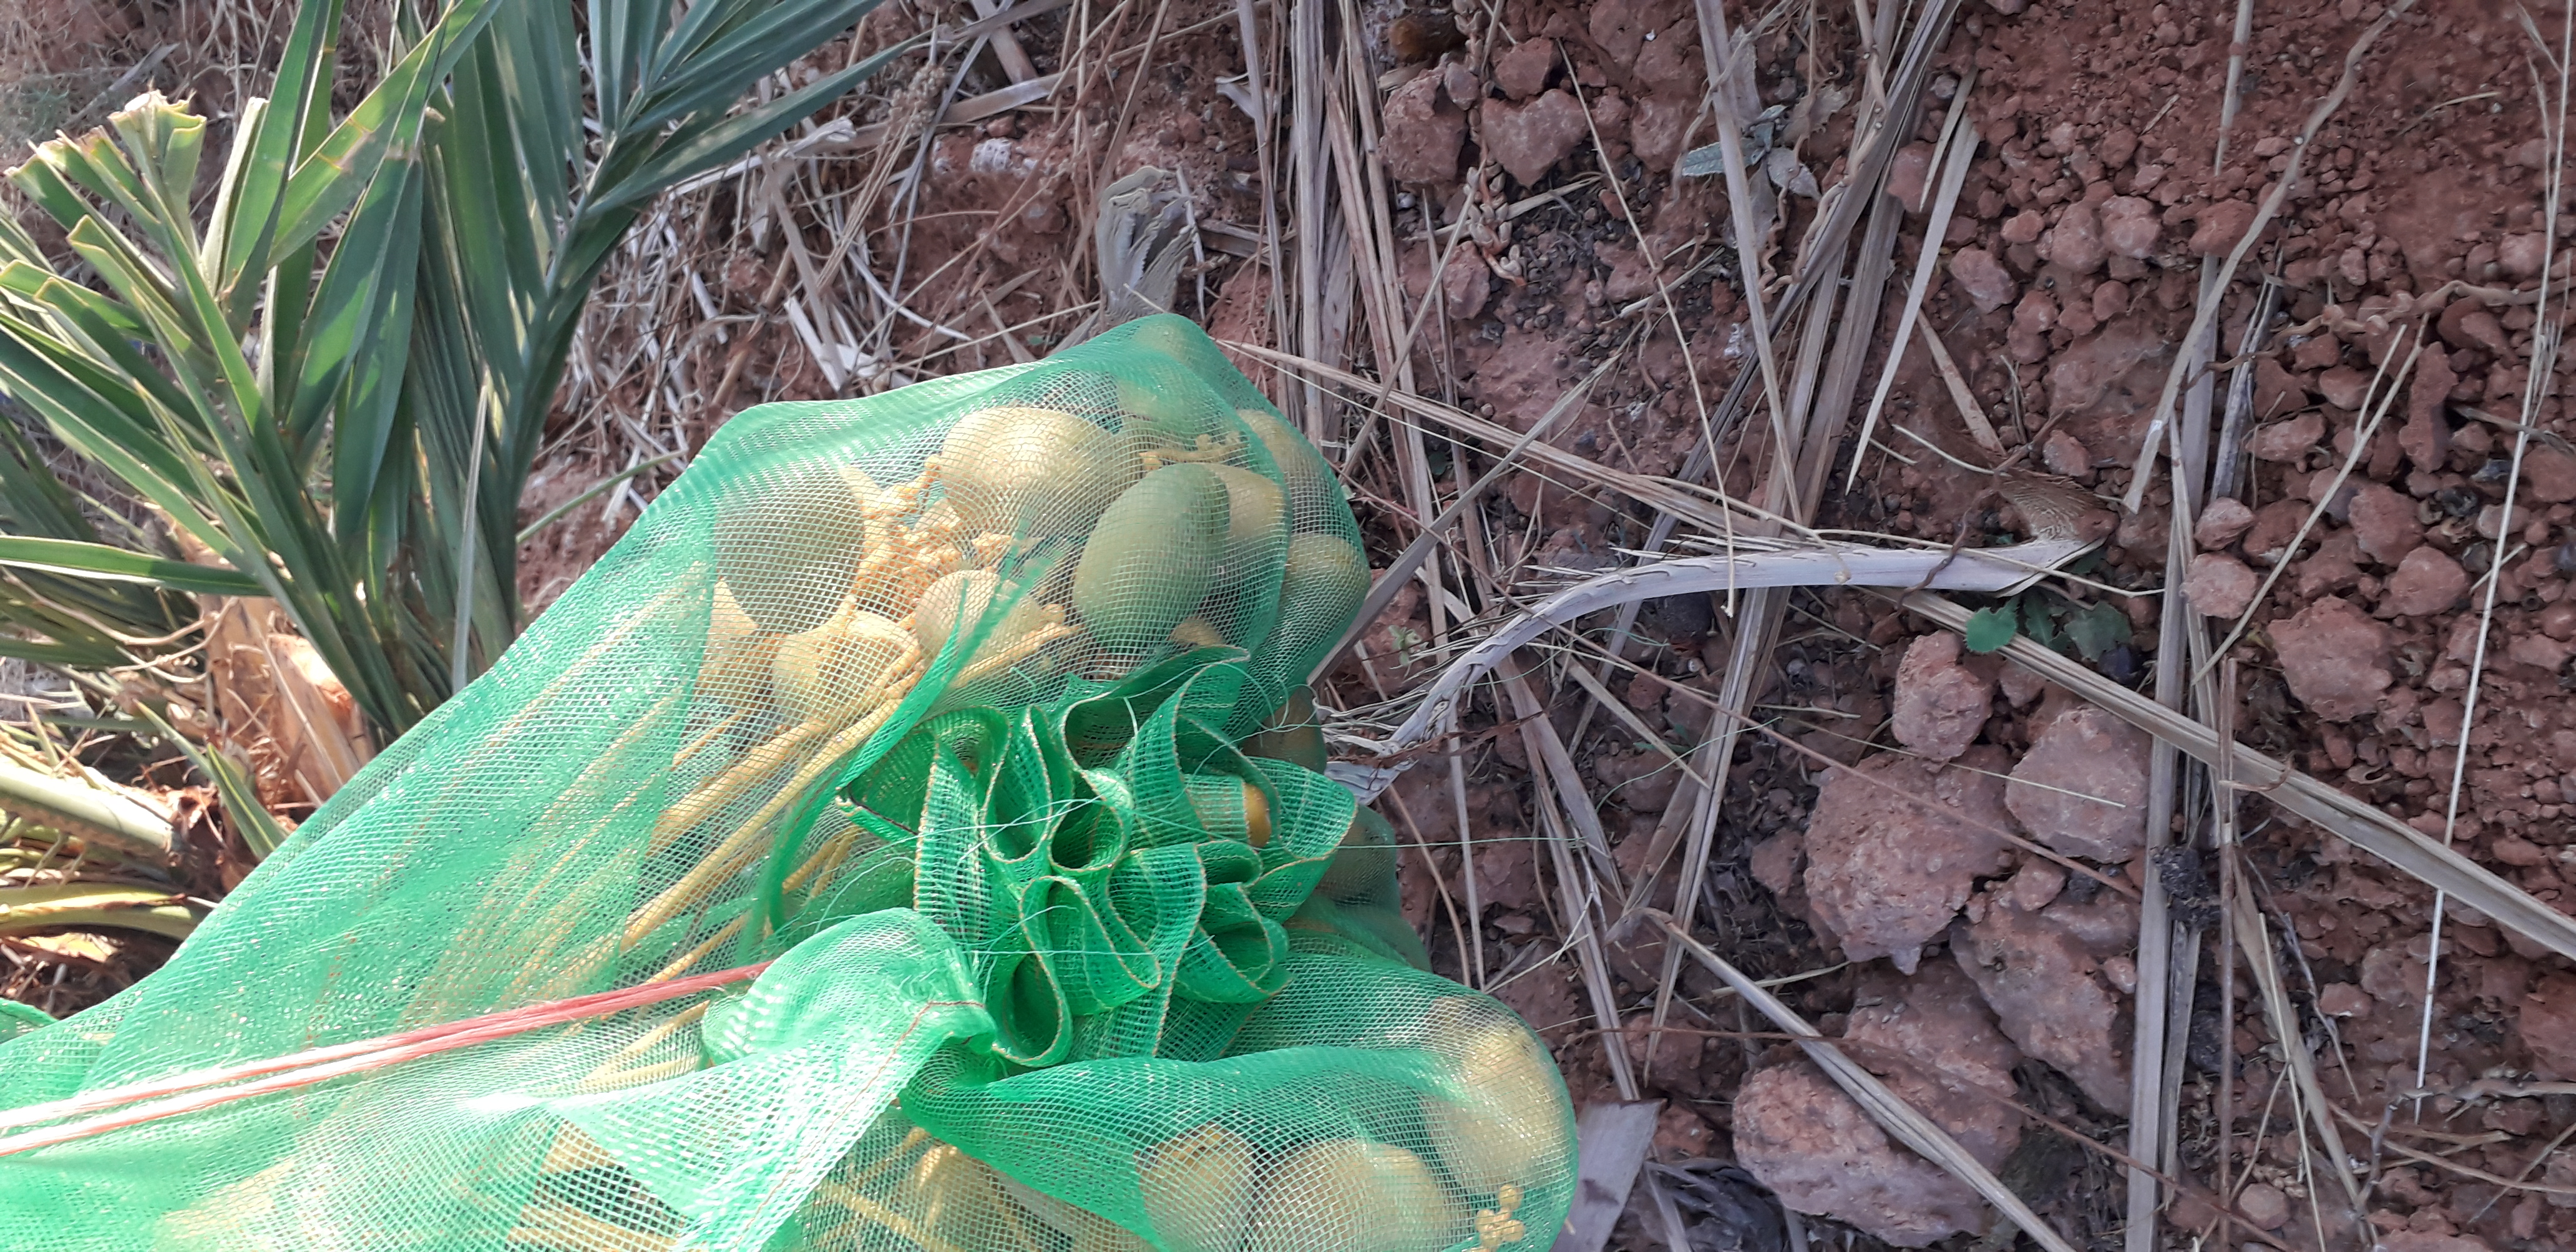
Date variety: Boumajhoul